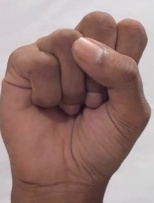
ASL sign: S